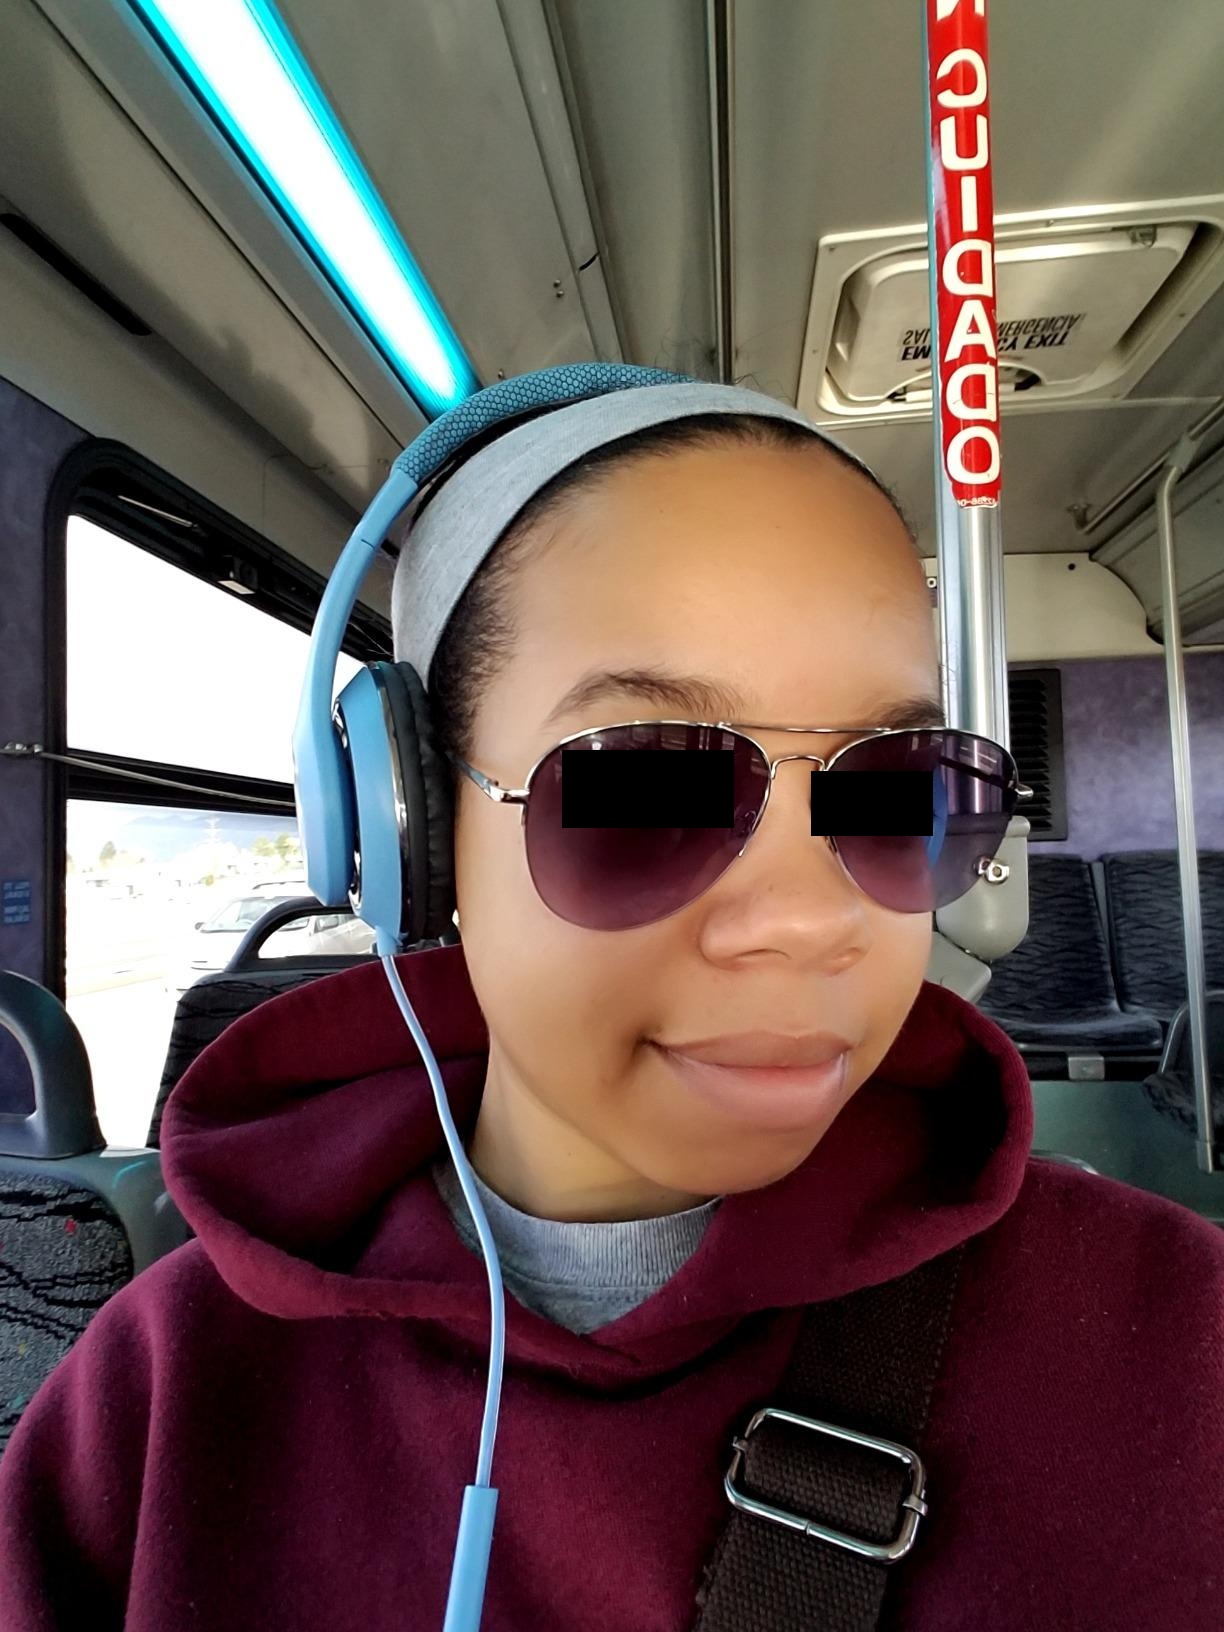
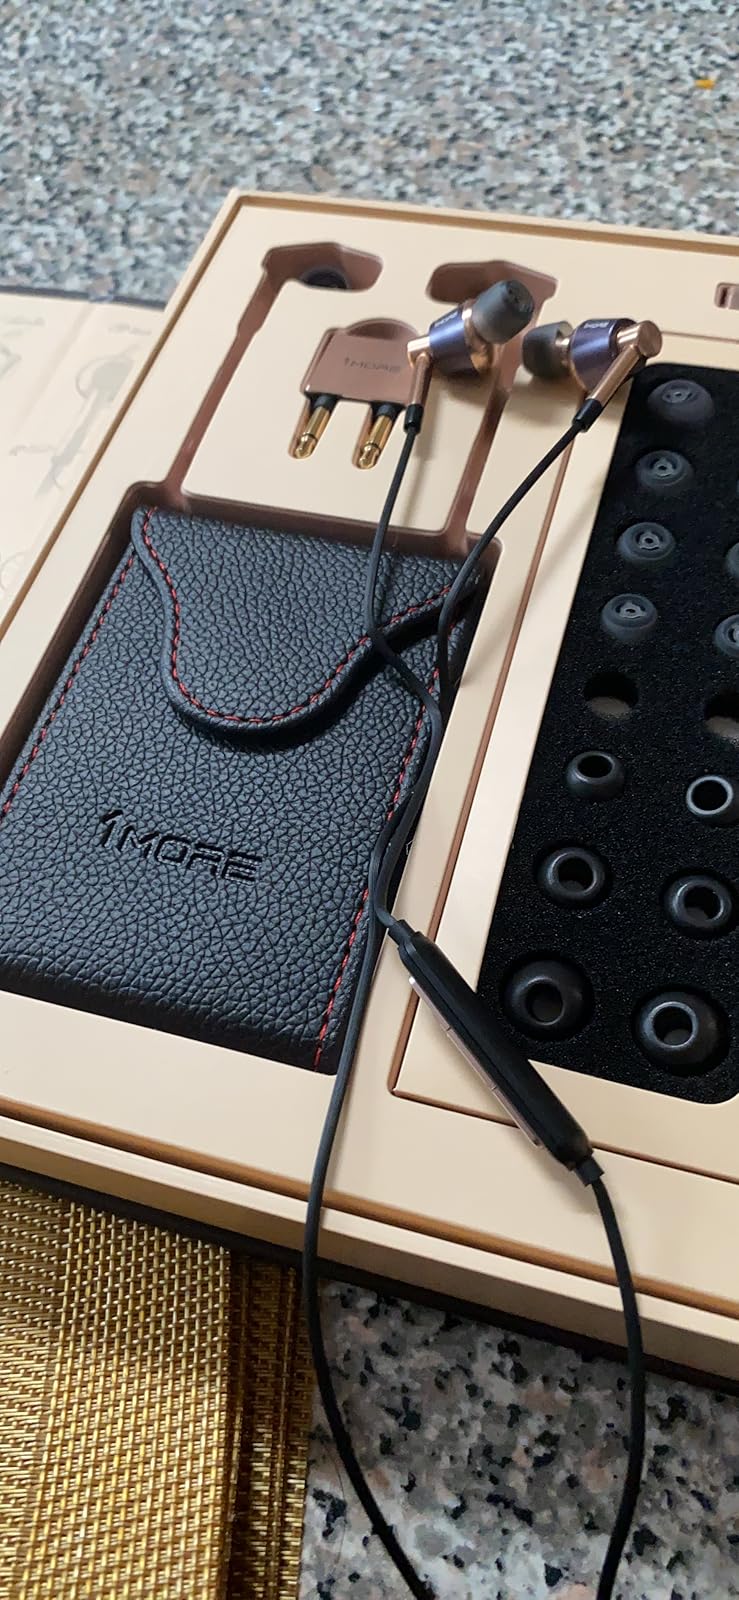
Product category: headphones
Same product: no